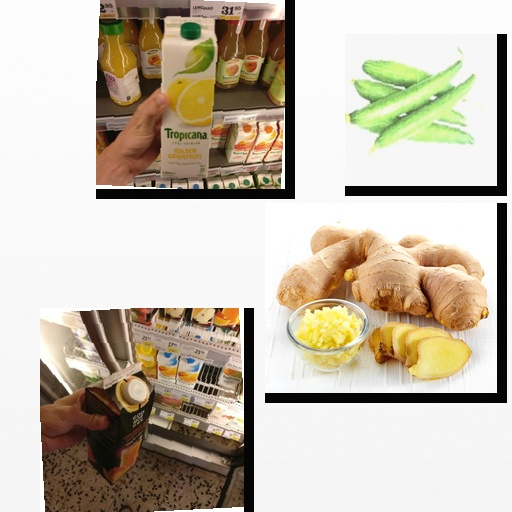
Food items: golden_grapefruit_juice, ginger, sponge_gourd, grapefruit_juice